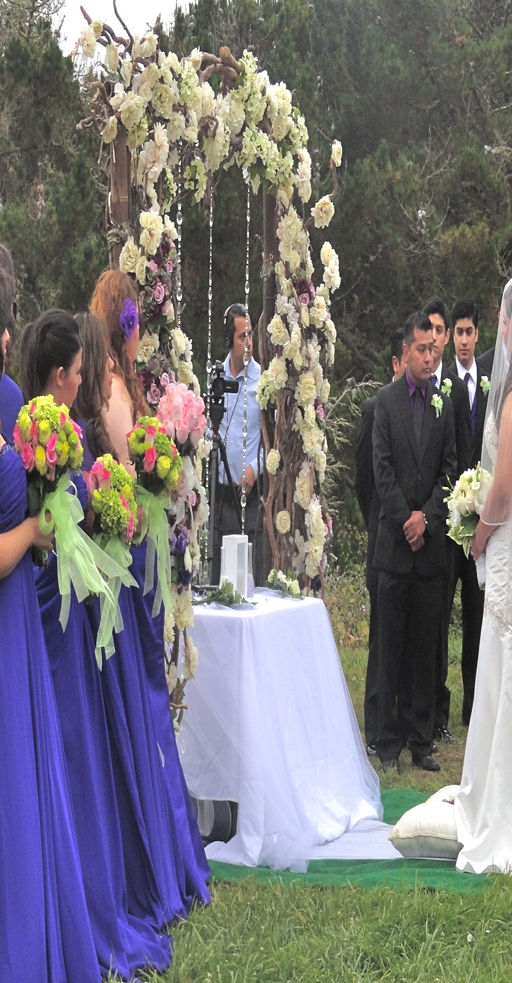
a traditional wedding in brave colors .